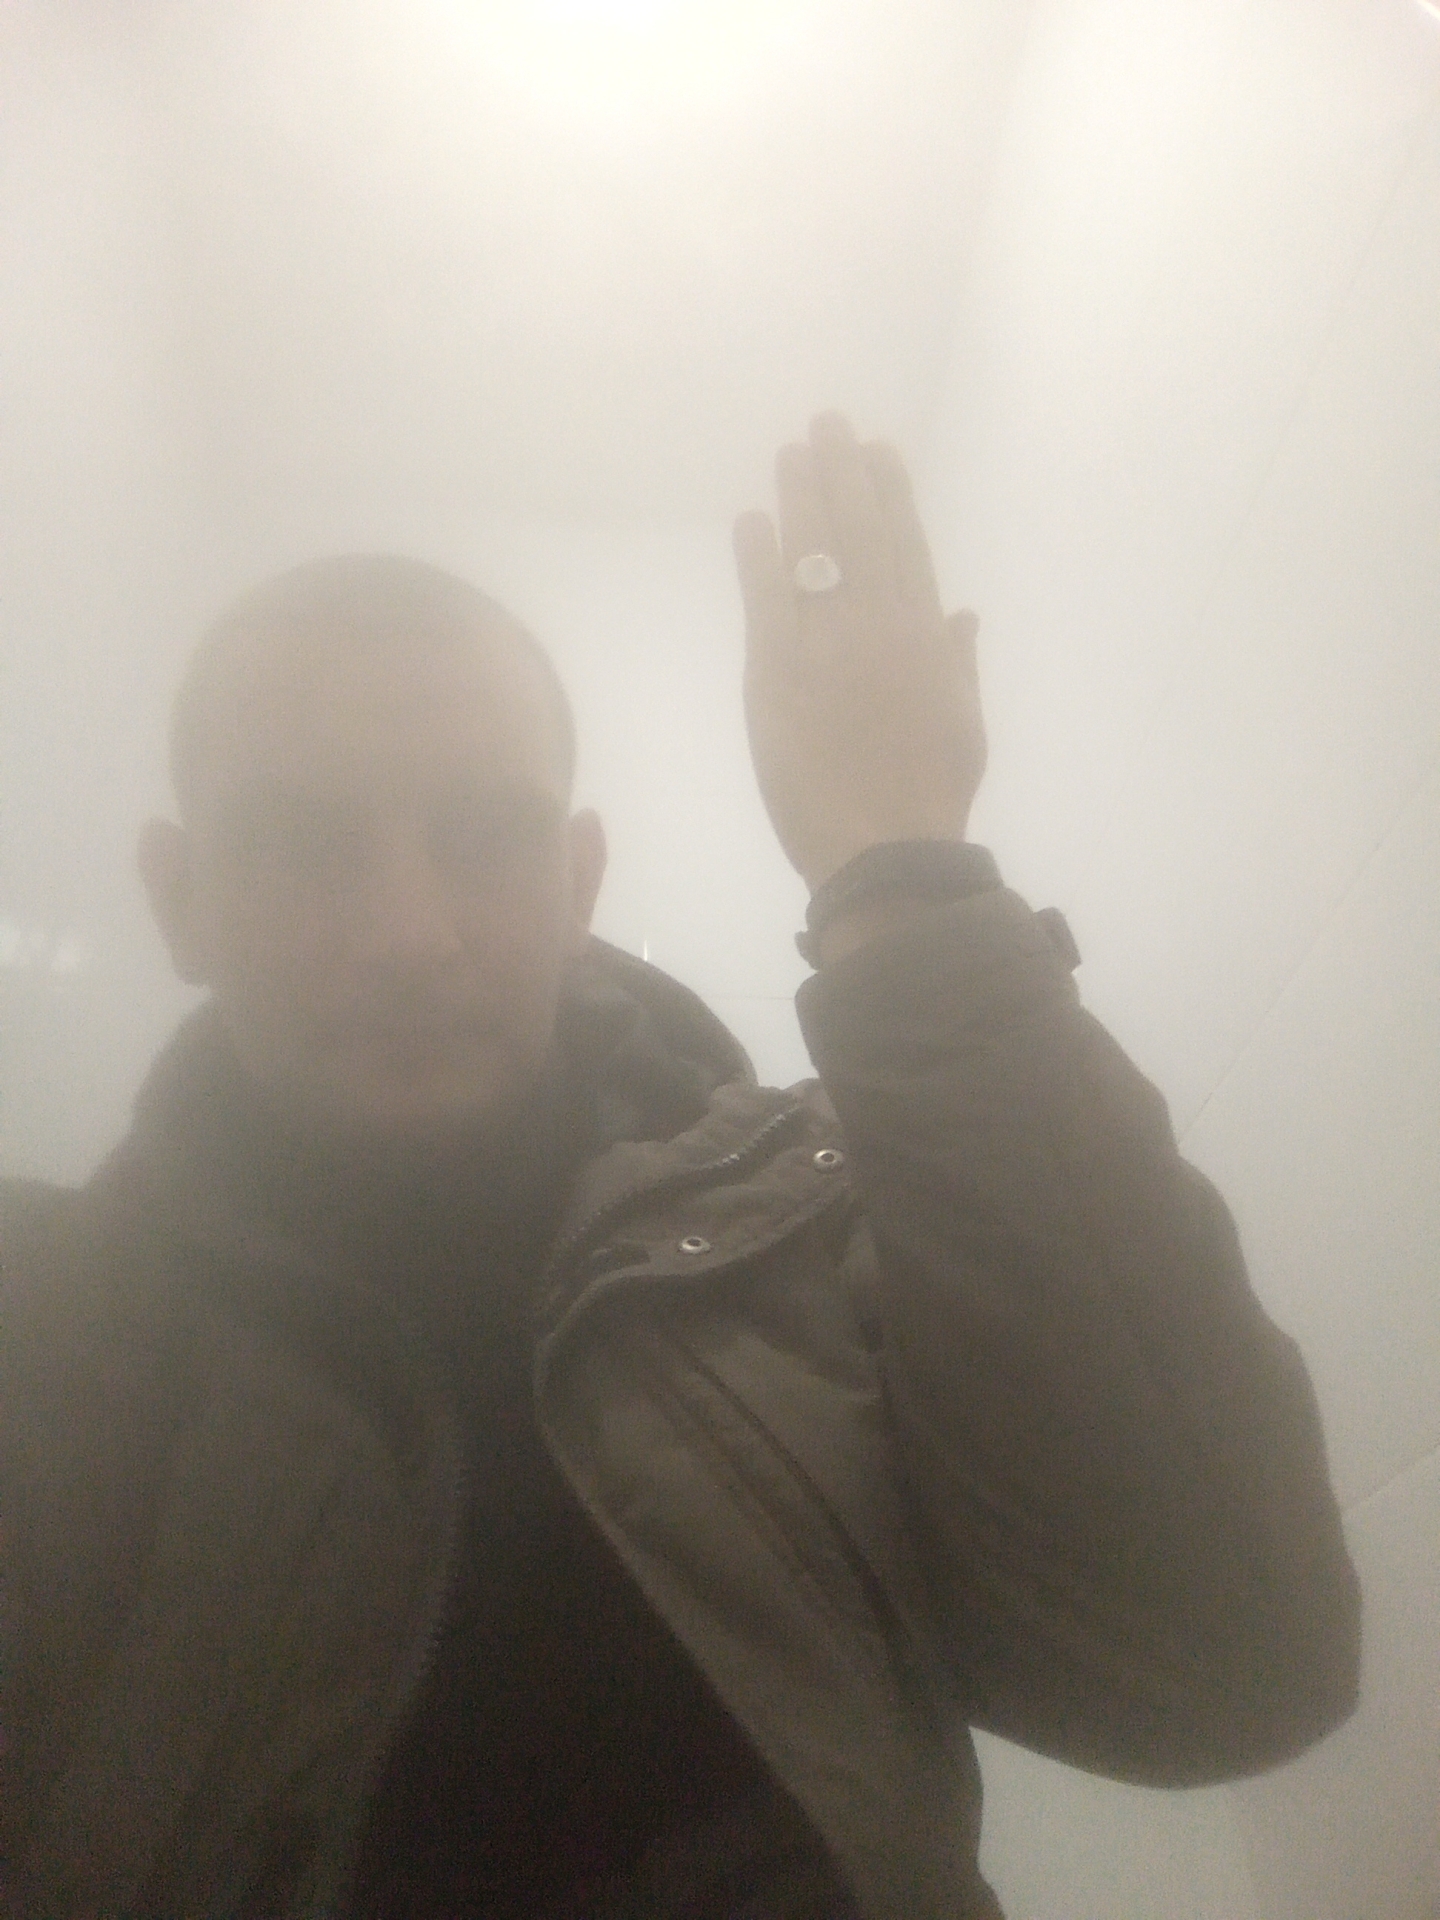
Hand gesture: stop_inverted